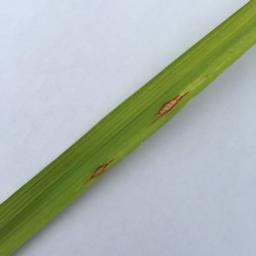
Label: Rice___Leaf_Blast